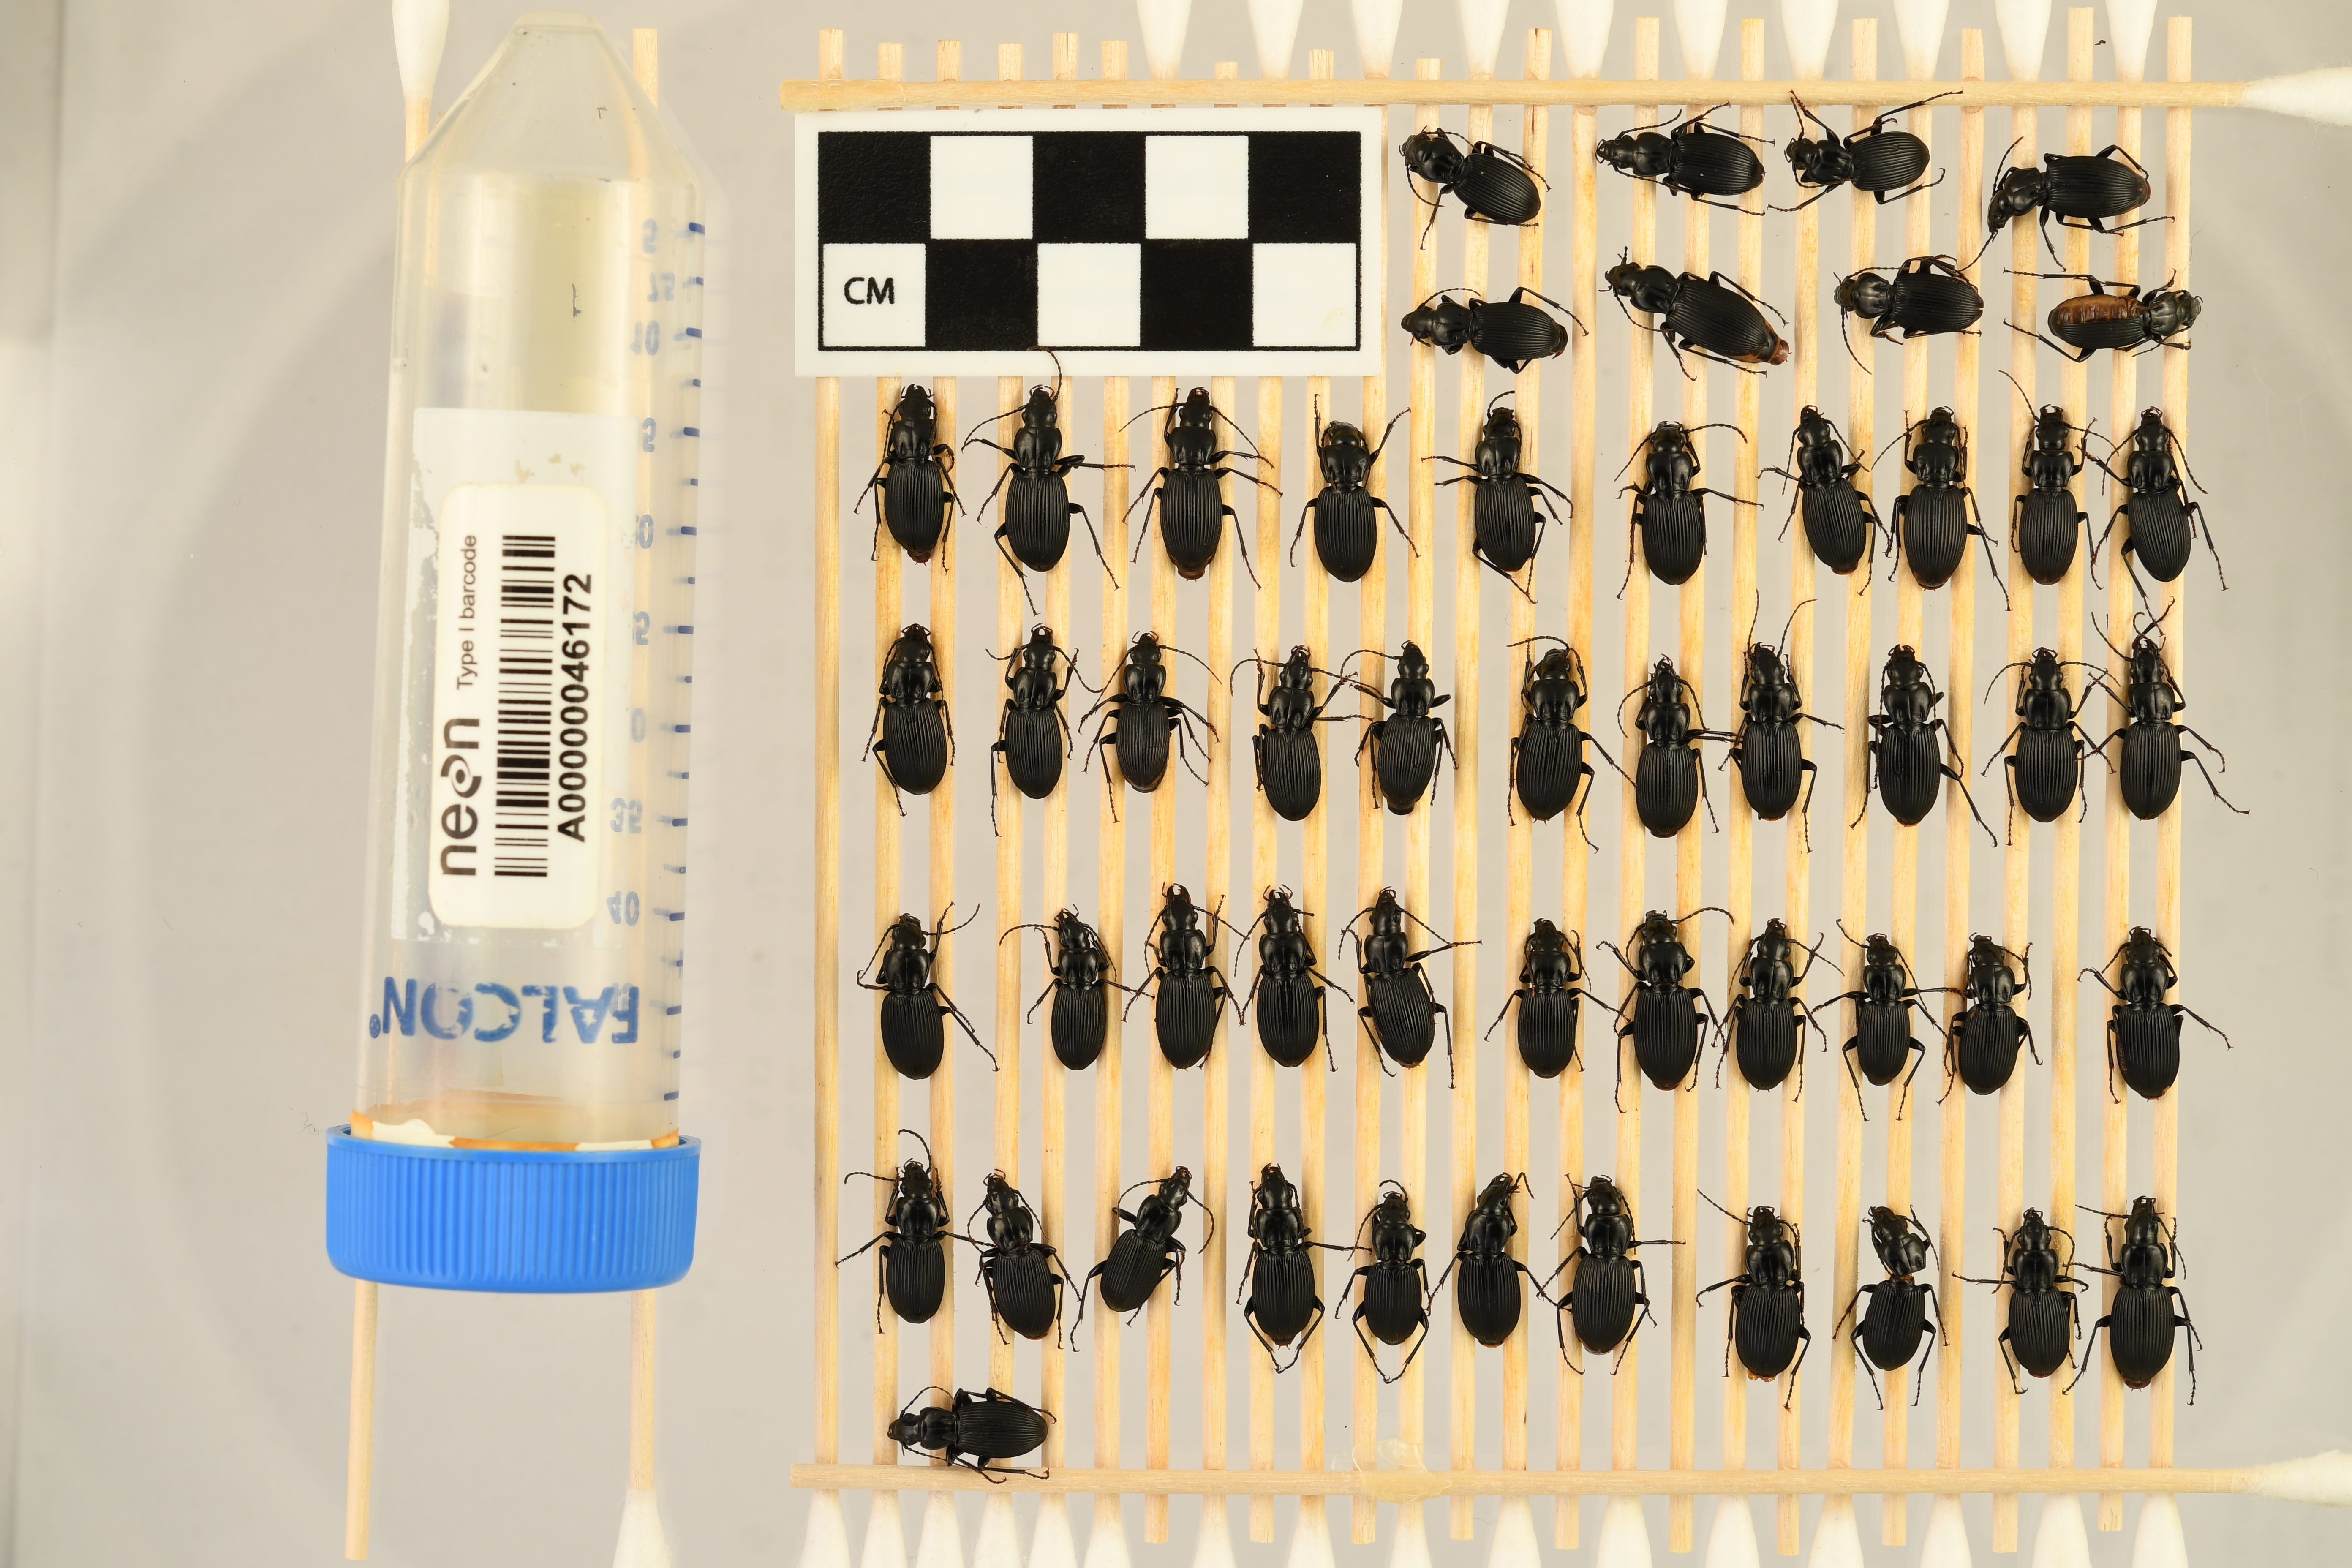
Pterostichus lachrymosus — Mountain Lake Biological Station NEON, plot MLBS_010. Beetle 33, ElytraLength: 0.8544 cm (lying flat: Yes)

Pterostichus lachrymosus — Mountain Lake Biological Station NEON, plot MLBS_010. Beetle 33, ElytraWidth: 0.488 cm (lying flat: Yes)

Pterostichus lachrymosus — Mountain Lake Biological Station NEON, plot MLBS_010. Beetle 34, ElytraLength: 0.8563 cm (lying flat: No)

Pterostichus lachrymosus — Mountain Lake Biological Station NEON, plot MLBS_010. Beetle 34, ElytraWidth: 0.4556 cm (lying flat: No)

Pterostichus lachrymosus — Mountain Lake Biological Station NEON, plot MLBS_010. Beetle 35, ElytraLength: 0.8049 cm (lying flat: Yes)

Pterostichus lachrymosus — Mountain Lake Biological Station NEON, plot MLBS_010. Beetle 35, ElytraWidth: 0.4392 cm (lying flat: Yes)

Pterostichus lachrymosus — Mountain Lake Biological Station NEON, plot MLBS_010. Beetle 36, ElytraLength: 0.9268 cm (lying flat: Yes)

Pterostichus lachrymosus — Mountain Lake Biological Station NEON, plot MLBS_010. Beetle 36, ElytraWidth: 0.5 cm (lying flat: Yes)

Pterostichus lachrymosus — Mountain Lake Biological Station NEON, plot MLBS_010. Beetle 37, ElytraLength: 0.8296 cm (lying flat: Yes)

Pterostichus lachrymosus — Mountain Lake Biological Station NEON, plot MLBS_010. Beetle 37, ElytraWidth: 0.4636 cm (lying flat: Yes)

Pterostichus lachrymosus — Mountain Lake Biological Station NEON, plot MLBS_010. Beetle 38, ElytraLength: 0.7565 cm (lying flat: Yes)

Pterostichus lachrymosus — Mountain Lake Biological Station NEON, plot MLBS_010. Beetle 38, ElytraWidth: 0.4026 cm (lying flat: Yes)

Pterostichus lachrymosus — Mountain Lake Biological Station NEON, plot MLBS_010. Beetle 39, ElytraLength: 0.8229 cm (lying flat: Yes)

Pterostichus lachrymosus — Mountain Lake Biological Station NEON, plot MLBS_010. Beetle 39, ElytraWidth: 0.4397 cm (lying flat: Yes)

Pterostichus lachrymosus — Mountain Lake Biological Station NEON, plot MLBS_010. Beetle 40, ElytraLength: 0.8551 cm (lying flat: Yes)

Pterostichus lachrymosus — Mountain Lake Biological Station NEON, plot MLBS_010. Beetle 40, ElytraWidth: 0.4884 cm (lying flat: Yes)

Pterostichus lachrymosus — Mountain Lake Biological Station NEON, plot MLBS_010. Beetle 41, ElytraLength: 0.7809 cm (lying flat: Yes)

Pterostichus lachrymosus — Mountain Lake Biological Station NEON, plot MLBS_010. Beetle 41, ElytraWidth: 0.4519 cm (lying flat: Yes)

Pterostichus lachrymosus — Mountain Lake Biological Station NEON, plot MLBS_010. Beetle 42, ElytraLength: 0.7927 cm (lying flat: No)

Pterostichus lachrymosus — Mountain Lake Biological Station NEON, plot MLBS_010. Beetle 42, ElytraWidth: 0.4571 cm (lying flat: No)

Pterostichus lachrymosus — Mountain Lake Biological Station NEON, plot MLBS_010. Beetle 43, ElytraLength: 0.7368 cm (lying flat: Yes)

Pterostichus lachrymosus — Mountain Lake Biological Station NEON, plot MLBS_010. Beetle 43, ElytraWidth: 0.4527 cm (lying flat: Yes)

Pterostichus lachrymosus — Mountain Lake Biological Station NEON, plot MLBS_010. Beetle 44, ElytraLength: 0.8294 cm (lying flat: Yes)

Pterostichus lachrymosus — Mountain Lake Biological Station NEON, plot MLBS_010. Beetle 44, ElytraWidth: 0.4756 cm (lying flat: Yes)

Pterostichus lachrymosus — Mountain Lake Biological Station NEON, plot MLBS_010. Beetle 45, ElytraLength: 0.7562 cm (lying flat: Yes)

Pterostichus lachrymosus — Mountain Lake Biological Station NEON, plot MLBS_010. Beetle 45, ElytraWidth: 0.4397 cm (lying flat: Yes)

Pterostichus lachrymosus — Mountain Lake Biological Station NEON, plot MLBS_010. Beetle 46, ElytraLength: 0.7931 cm (lying flat: Yes)

Pterostichus lachrymosus — Mountain Lake Biological Station NEON, plot MLBS_010. Beetle 46, ElytraWidth: 0.4636 cm (lying flat: Yes)

Pterostichus lachrymosus — Mountain Lake Biological Station NEON, plot MLBS_010. Beetle 47, ElytraLength: 0.8943 cm (lying flat: Yes)

Pterostichus lachrymosus — Mountain Lake Biological Station NEON, plot MLBS_010. Beetle 47, ElytraWidth: 0.4527 cm (lying flat: Yes)

Pterostichus lachrymosus — Mountain Lake Biological Station NEON, plot MLBS_010. Beetle 48, ElytraLength: 0.8337 cm (lying flat: Yes)

Pterostichus lachrymosus — Mountain Lake Biological Station NEON, plot MLBS_010. Beetle 48, ElytraWidth: 0.4902 cm (lying flat: Yes)

Pterostichus lachrymosus — Mountain Lake Biological Station NEON, plot MLBS_010. Beetle 49, ElytraLength: 0.8109 cm (lying flat: Yes)

Pterostichus lachrymosus — Mountain Lake Biological Station NEON, plot MLBS_010. Beetle 49, ElytraWidth: 0.4472 cm (lying flat: Yes)

Pterostichus lachrymosus — Mountain Lake Biological Station NEON, plot MLBS_010. Beetle 50, ElytraLength: 0.8072 cm (lying flat: Yes)

Pterostichus lachrymosus — Mountain Lake Biological Station NEON, plot MLBS_010. Beetle 50, ElytraWidth: 0.4527 cm (lying flat: Yes)

Pterostichus lachrymosus — Mountain Lake Biological Station NEON, plot MLBS_010. Beetle 51, ElytraLength: 0.8923 cm (lying flat: Yes)

Pterostichus lachrymosus — Mountain Lake Biological Station NEON, plot MLBS_010. Beetle 51, ElytraWidth: 0.5001 cm (lying flat: Yes)

Pterostichus lachrymosus — Mountain Lake Biological Station NEON, plot MLBS_010. Beetle 52, ElytraLength: 0.8423 cm (lying flat: Yes)

Pterostichus lachrymosus — Mountain Lake Biological Station NEON, plot MLBS_010. Beetle 52, ElytraWidth: 0.4512 cm (lying flat: Yes)

Pterostichus lachrymosus — Mountain Lake Biological Station NEON, plot MLBS_010. Beetle 1, ElytraLength: 0.7284 cm (lying flat: Yes)

Pterostichus lachrymosus — Mountain Lake Biological Station NEON, plot MLBS_010. Beetle 1, ElytraWidth: 0.3953 cm (lying flat: Yes)

Pterostichus lachrymosus — Mountain Lake Biological Station NEON, plot MLBS_010. Beetle 2, ElytraLength: 0.787 cm (lying flat: Yes)

Pterostichus lachrymosus — Mountain Lake Biological Station NEON, plot MLBS_010. Beetle 2, ElytraWidth: 0.4014 cm (lying flat: Yes)

Pterostichus lachrymosus — Mountain Lake Biological Station NEON, plot MLBS_010. Beetle 3, ElytraLength: 0.6614 cm (lying flat: Yes)

Pterostichus lachrymosus — Mountain Lake Biological Station NEON, plot MLBS_010. Beetle 3, ElytraWidth: 0.4096 cm (lying flat: Yes)

Pterostichus lachrymosus — Mountain Lake Biological Station NEON, plot MLBS_010. Beetle 4, ElytraLength: 0.8864 cm (lying flat: Yes)

Pterostichus lachrymosus — Mountain Lake Biological Station NEON, plot MLBS_010. Beetle 4, ElytraWidth: 0.4424 cm (lying flat: Yes)

Pterostichus lachrymosus — Mountain Lake Biological Station NEON, plot MLBS_010. Beetle 5, ElytraLength: 0.7615 cm (lying flat: Yes)

Pterostichus lachrymosus — Mountain Lake Biological Station NEON, plot MLBS_010. Beetle 5, ElytraWidth: 0.3853 cm (lying flat: Yes)

Pterostichus lachrymosus — Mountain Lake Biological Station NEON, plot MLBS_010. Beetle 6, ElytraLength: 0.8893 cm (lying flat: Yes)

Pterostichus lachrymosus — Mountain Lake Biological Station NEON, plot MLBS_010. Beetle 6, ElytraWidth: 0.4473 cm (lying flat: Yes)

Pterostichus lachrymosus — Mountain Lake Biological Station NEON, plot MLBS_010. Beetle 7, ElytraLength: 0.7961 cm (lying flat: Yes)

Pterostichus lachrymosus — Mountain Lake Biological Station NEON, plot MLBS_010. Beetle 7, ElytraWidth: 0.4014 cm (lying flat: Yes)

Pterostichus lachrymosus — Mountain Lake Biological Station NEON, plot MLBS_010. Beetle 8, ElytraLength: 0.8044 cm (lying flat: No)

Pterostichus lachrymosus — Mountain Lake Biological Station NEON, plot MLBS_010. Beetle 8, ElytraWidth: 0.3506 cm (lying flat: No)

Pterostichus lachrymosus — Mountain Lake Biological Station NEON, plot MLBS_010. Beetle 9, ElytraLength: 0.8024 cm (lying flat: Yes)

Pterostichus lachrymosus — Mountain Lake Biological Station NEON, plot MLBS_010. Beetle 9, ElytraWidth: 0.4076 cm (lying flat: Yes)

Pterostichus lachrymosus — Mountain Lake Biological Station NEON, plot MLBS_010. Beetle 10, ElytraLength: 0.8372 cm (lying flat: Yes)

Pterostichus lachrymosus — Mountain Lake Biological Station NEON, plot MLBS_010. Beetle 10, ElytraWidth: 0.4304 cm (lying flat: Yes)

Pterostichus lachrymosus — Mountain Lake Biological Station NEON, plot MLBS_010. Beetle 11, ElytraLength: 0.8488 cm (lying flat: Yes)

Pterostichus lachrymosus — Mountain Lake Biological Station NEON, plot MLBS_010. Beetle 11, ElytraWidth: 0.4071 cm (lying flat: Yes)

Pterostichus lachrymosus — Mountain Lake Biological Station NEON, plot MLBS_010. Beetle 12, ElytraLength: 0.8256 cm (lying flat: Yes)

Pterostichus lachrymosus — Mountain Lake Biological Station NEON, plot MLBS_010. Beetle 12, ElytraWidth: 0.4186 cm (lying flat: Yes)